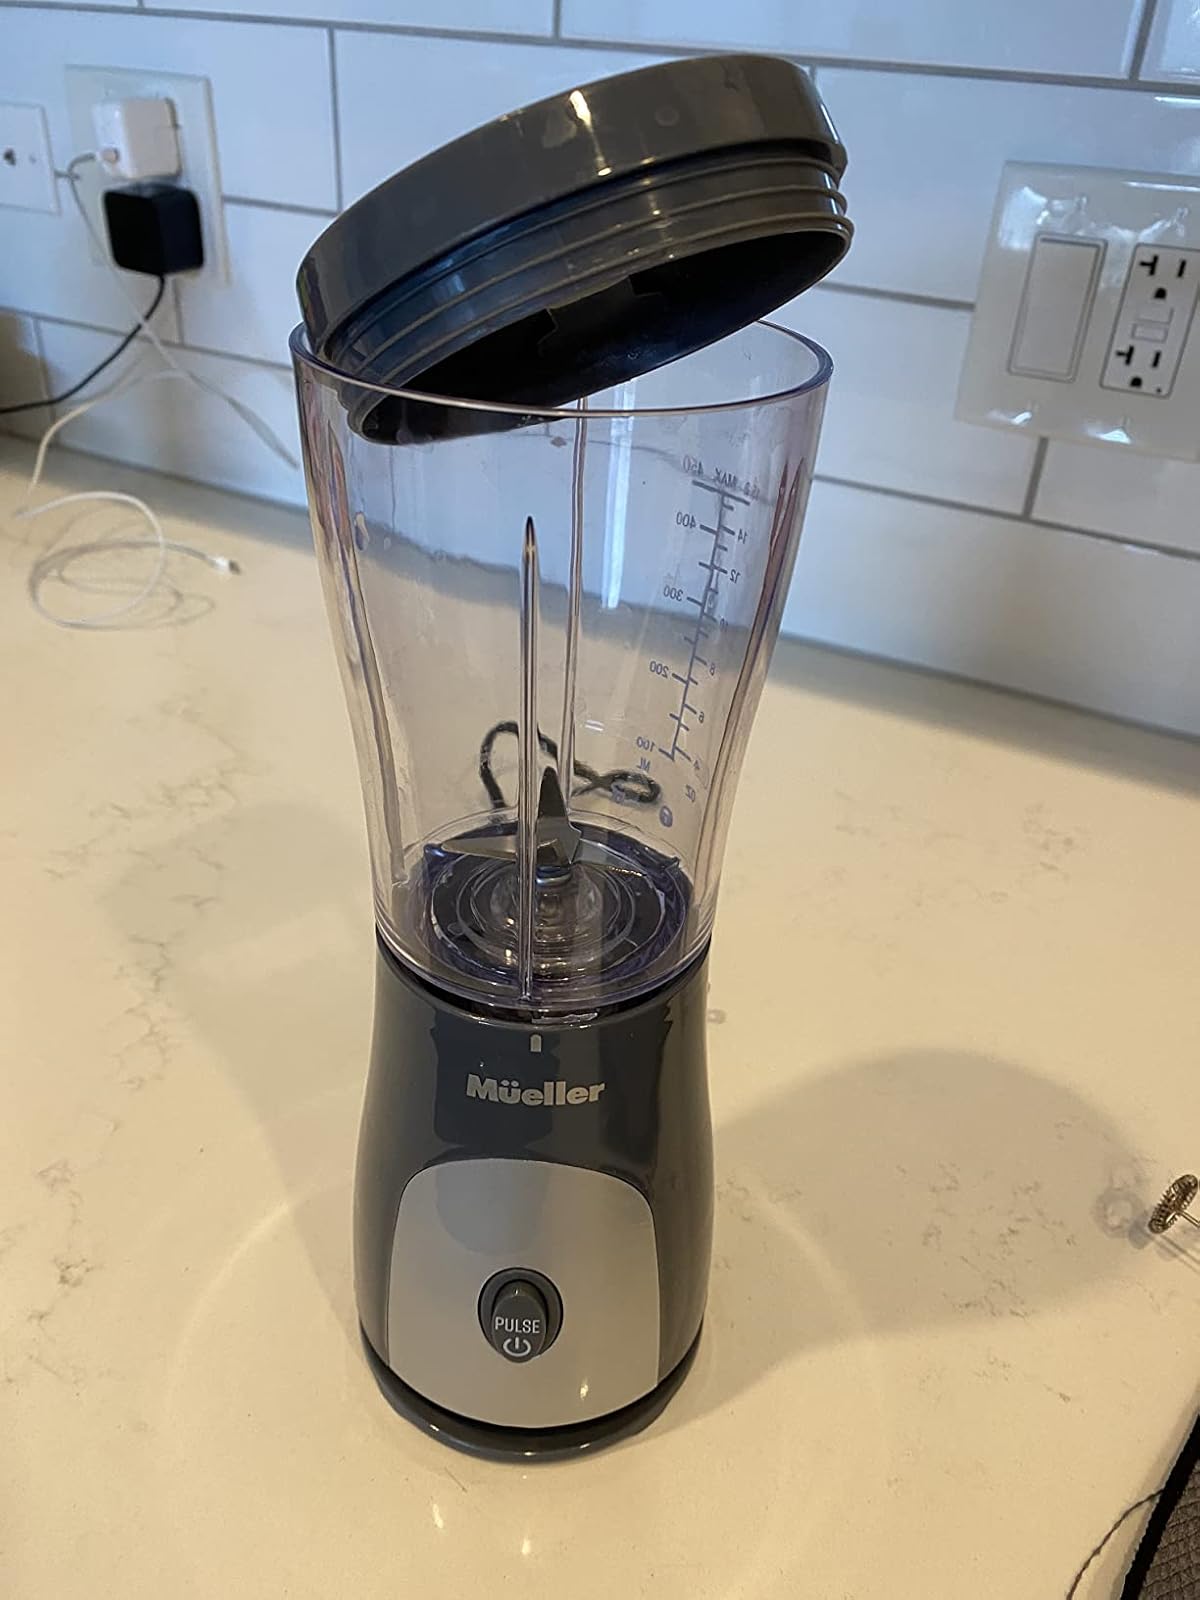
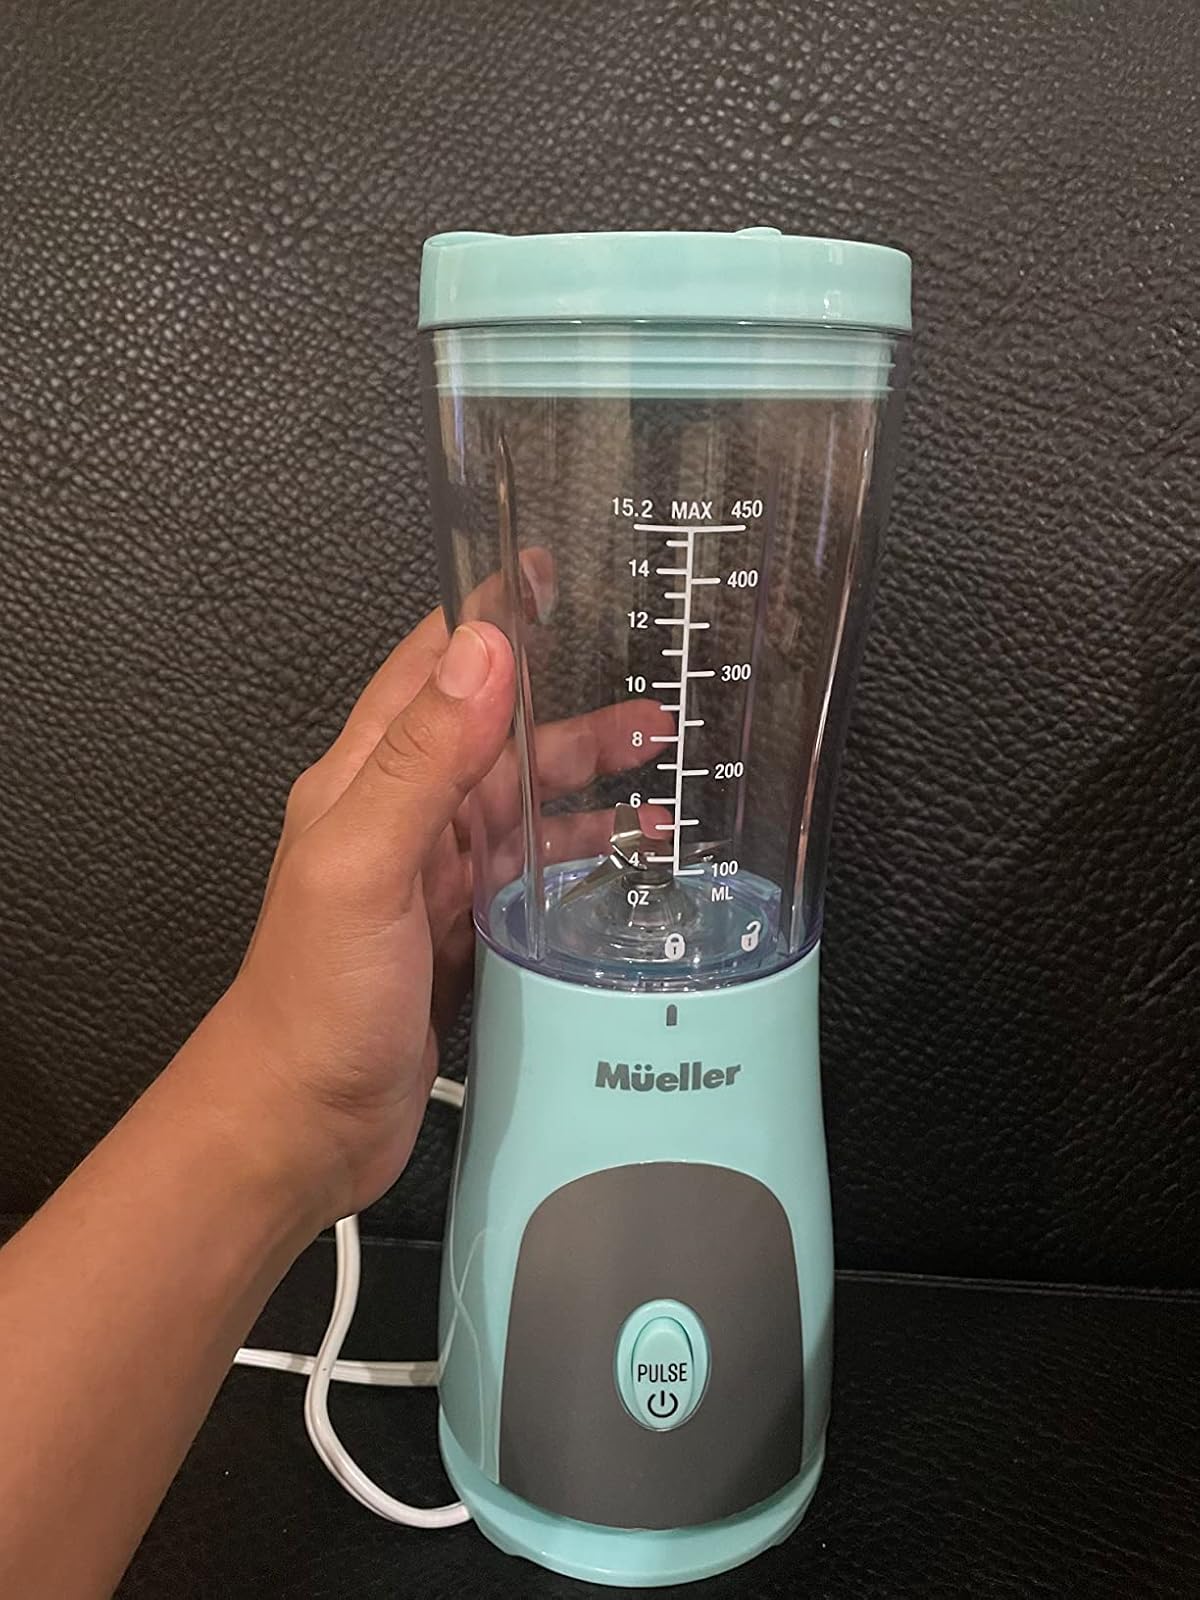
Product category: items_blender
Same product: no